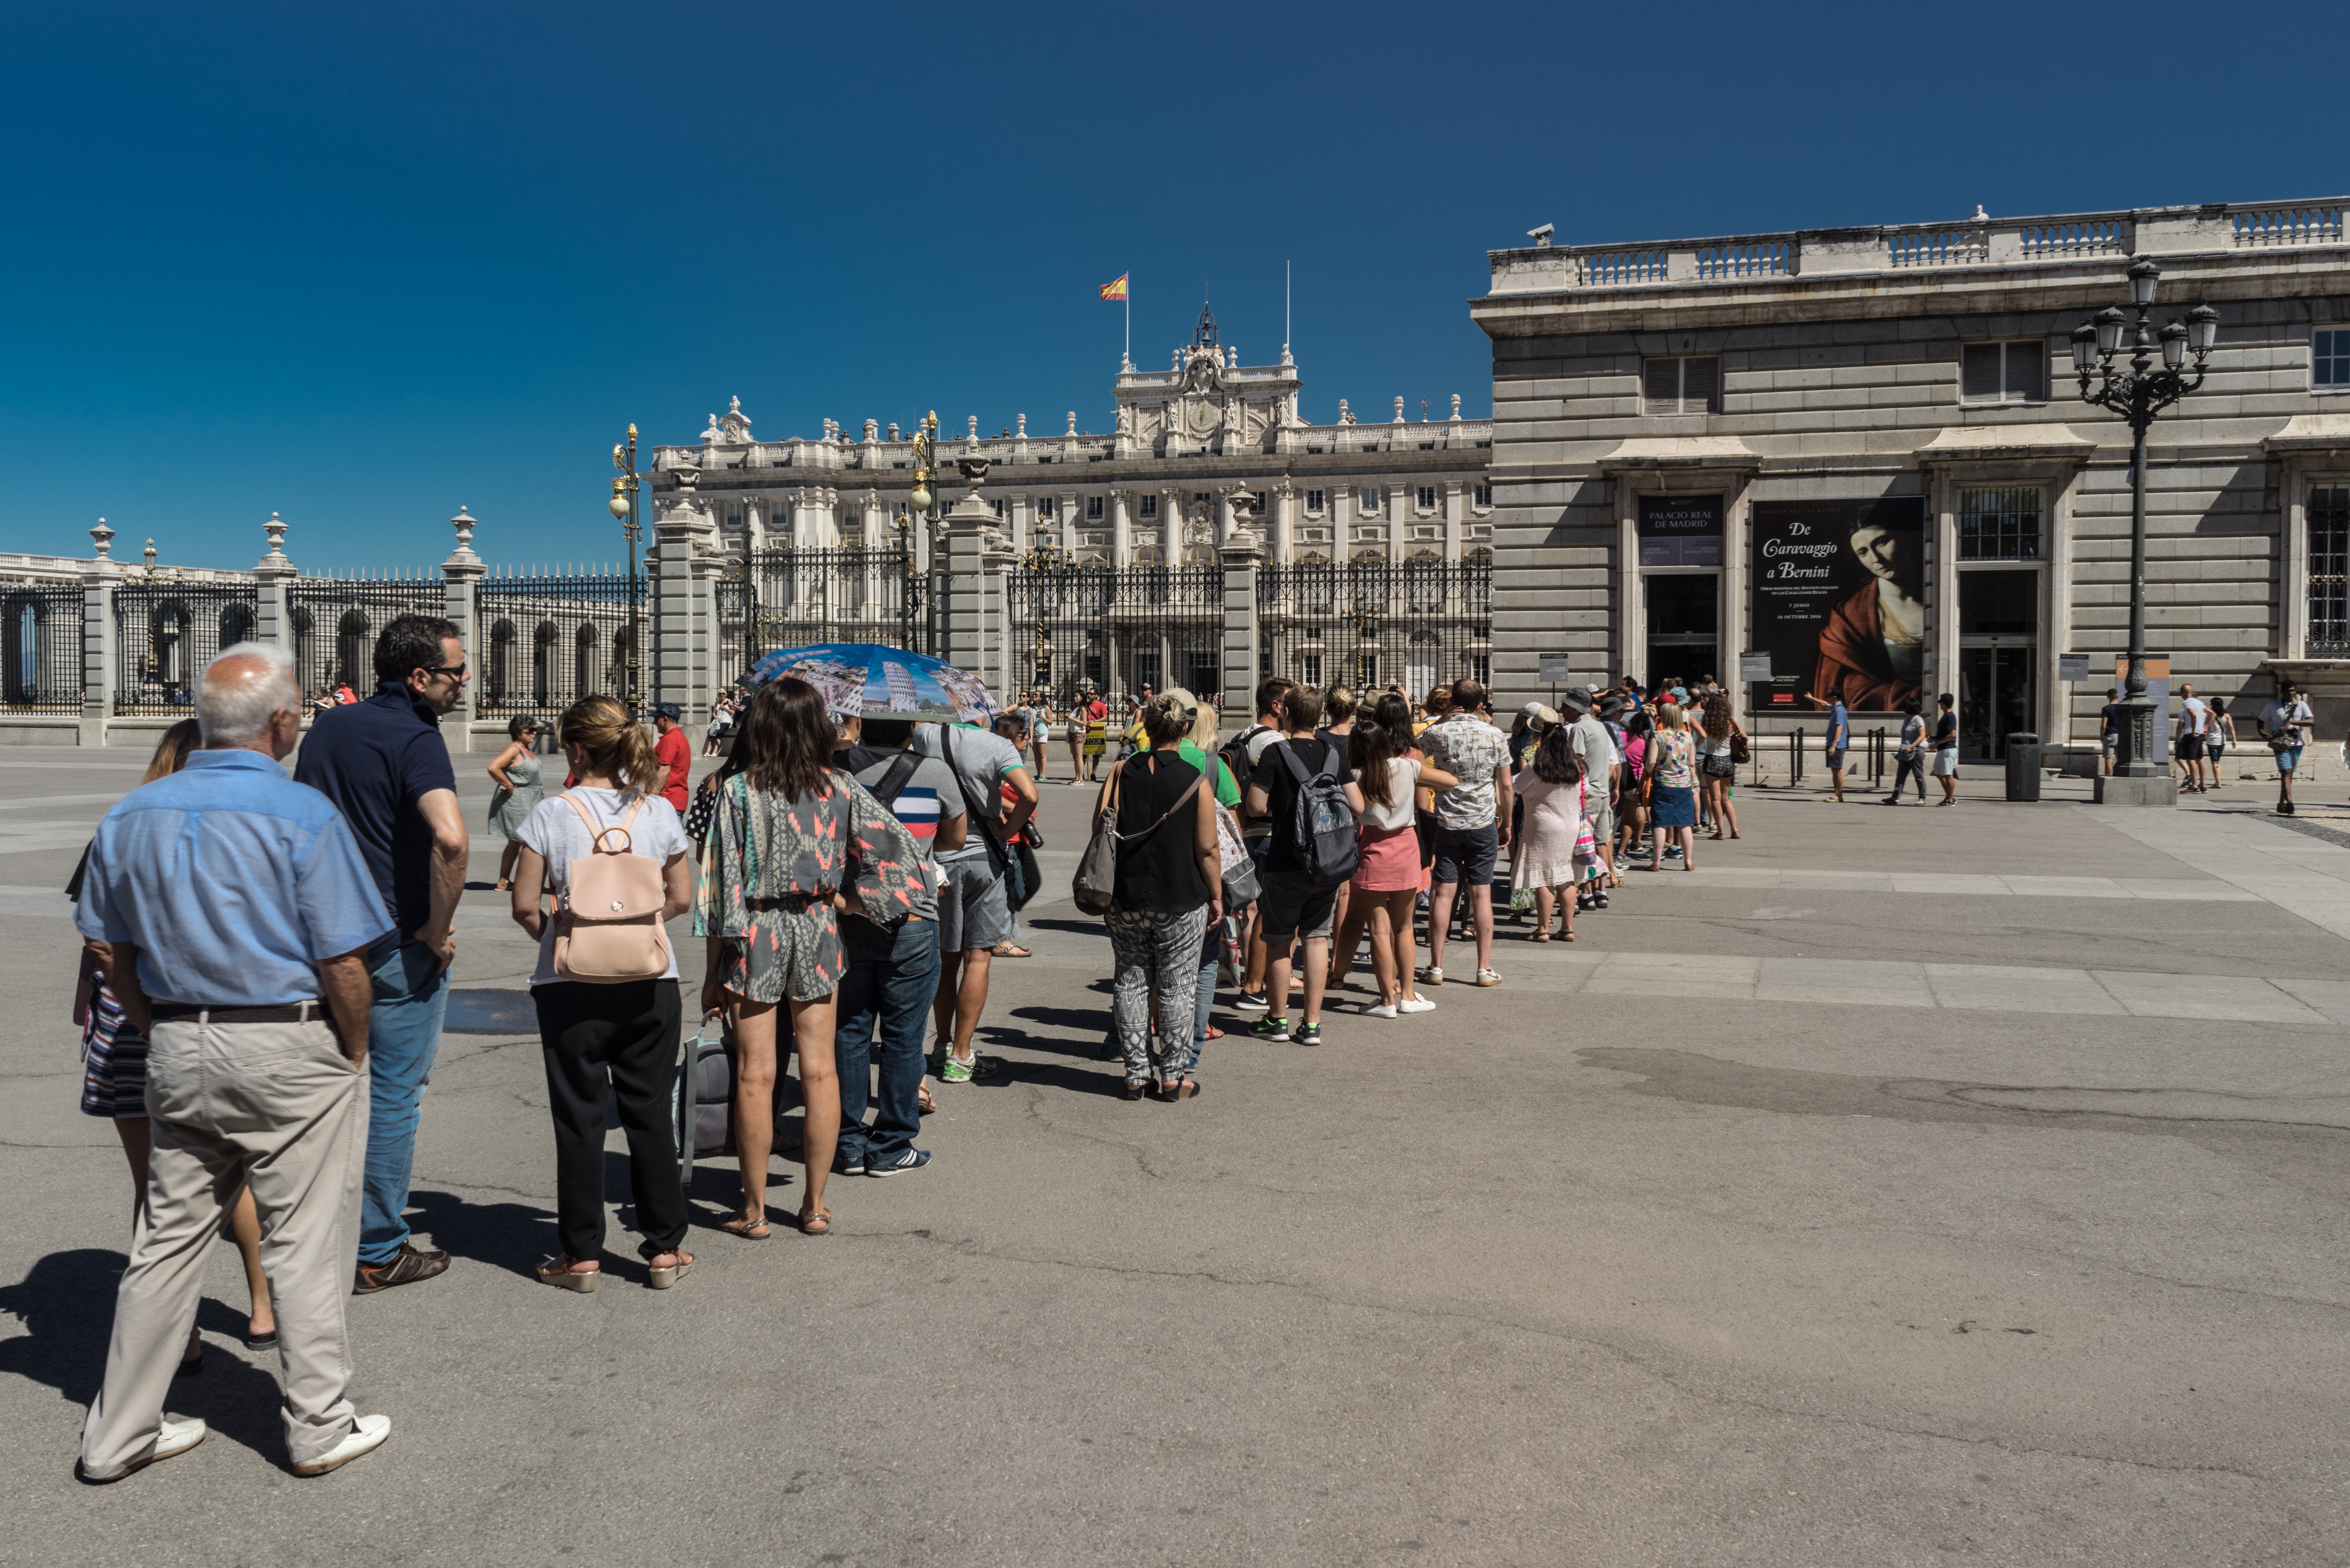
pedestrian, group, people, boardwalk, city, walkway, crowd, summer, transport, holiday, tourism, men, women, tourists, tail, wait, exhibition